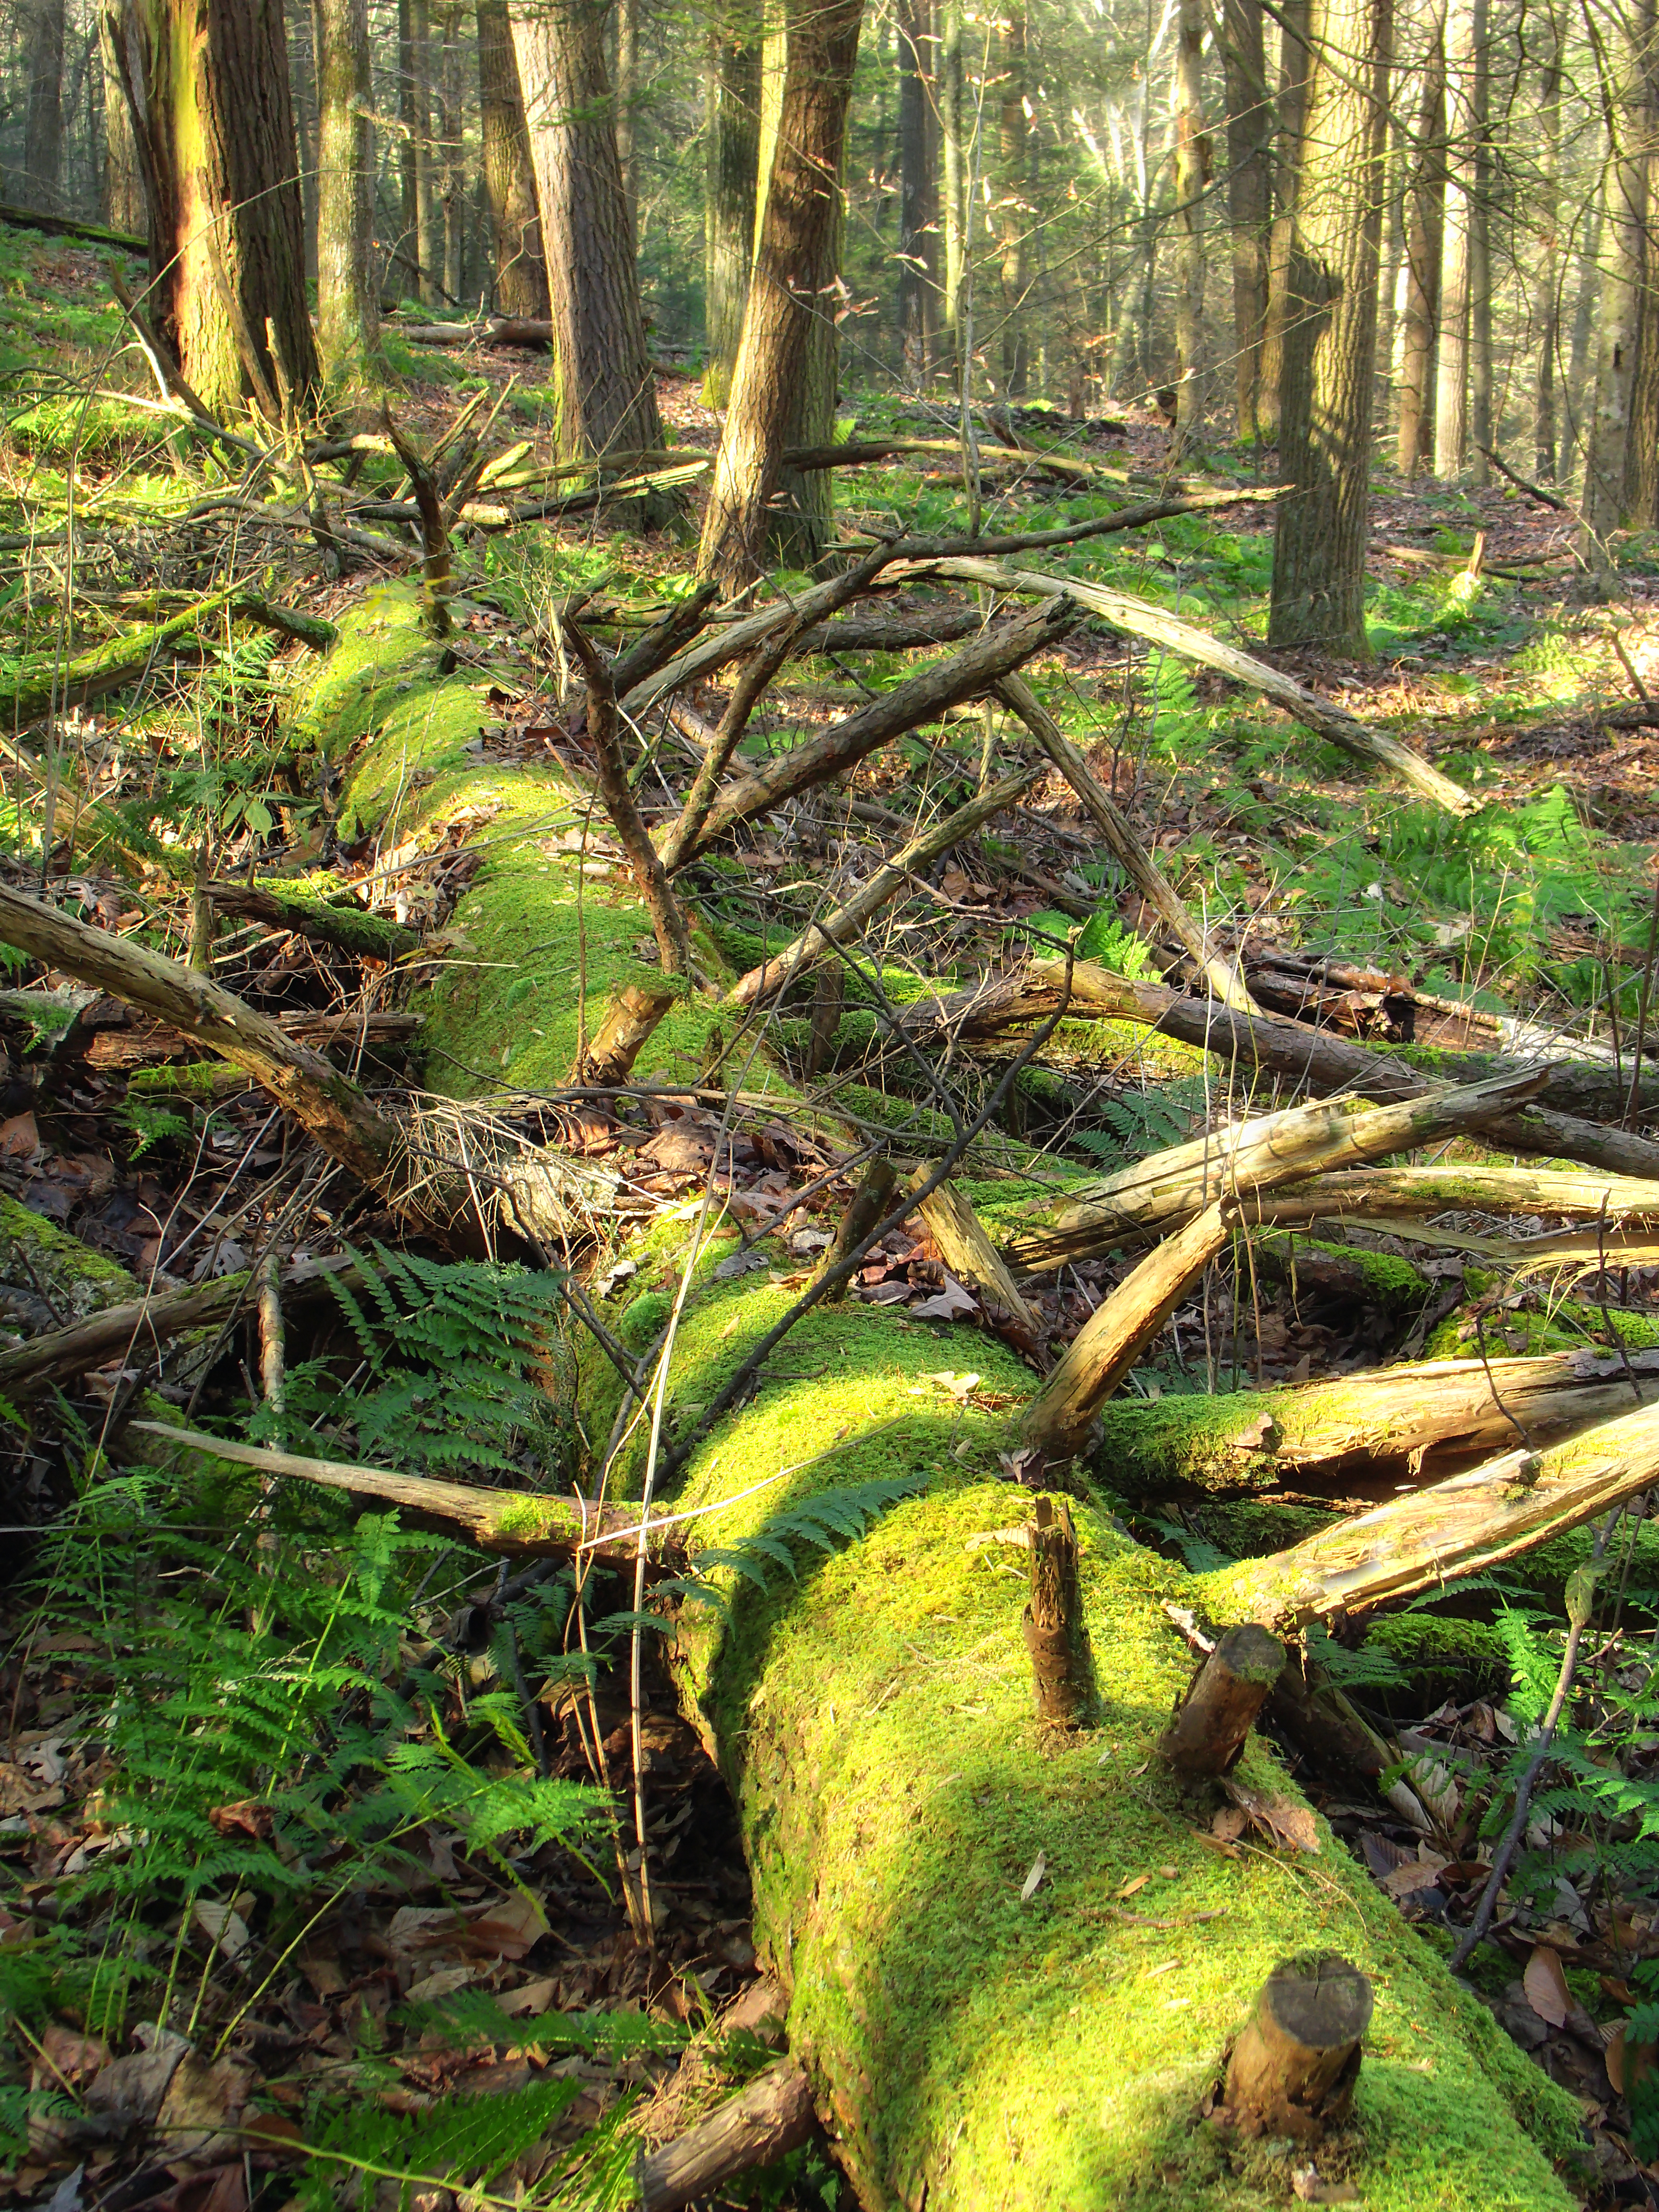
tree, nature, forest, swamp, wilderness, branch, plant, hiking, sunlight, leaf, trunk, moss, wildlife, stream, log, green, jungle, autumn, botany, flora, fauna, trees, creativecommons, vegetation, rainforest, deciduous, wetland, hemlocks, easternhemlocks, tsugacanadensis, understory, undergrowth, ferns, lycomingcounty, pennsylvania, endlessmountains, loyalsockstateforest, loyalsocktrail, woodland, habitat, ecosystem, old growth forest, natural environment, geographical feature, woody plant